Mario Pollhammer

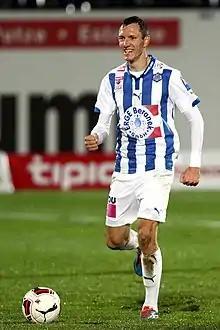
Pollhammer in 2014

Mario Pollhammer (born 20 June 1989) is an Austrian footballer who plays as a right-back. He played in the Austrian Bundesliga for Wiener Neustadt.